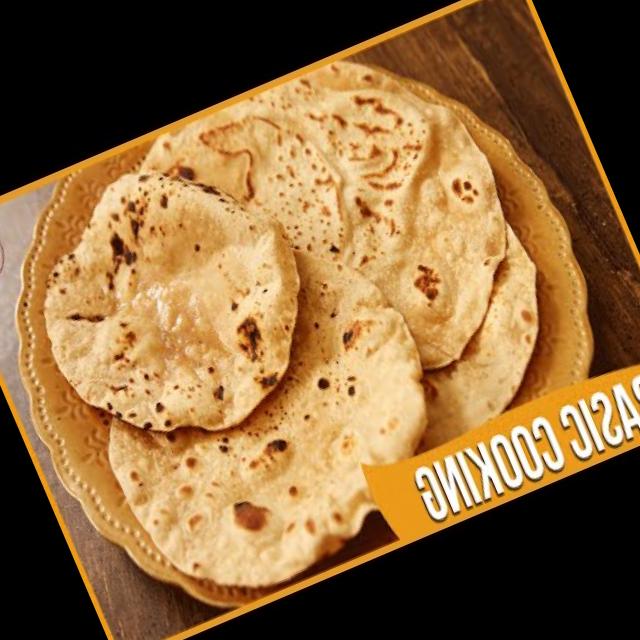
Dish: chapati